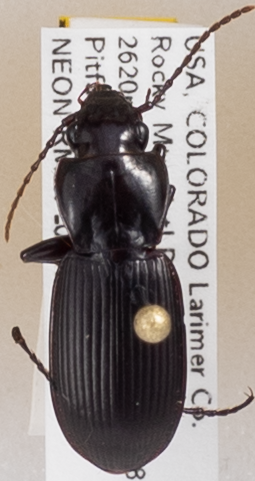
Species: Pterostichus protractus
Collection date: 2018-09-17
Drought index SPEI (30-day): -1.69
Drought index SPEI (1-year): -1.69
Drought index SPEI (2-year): -0.71